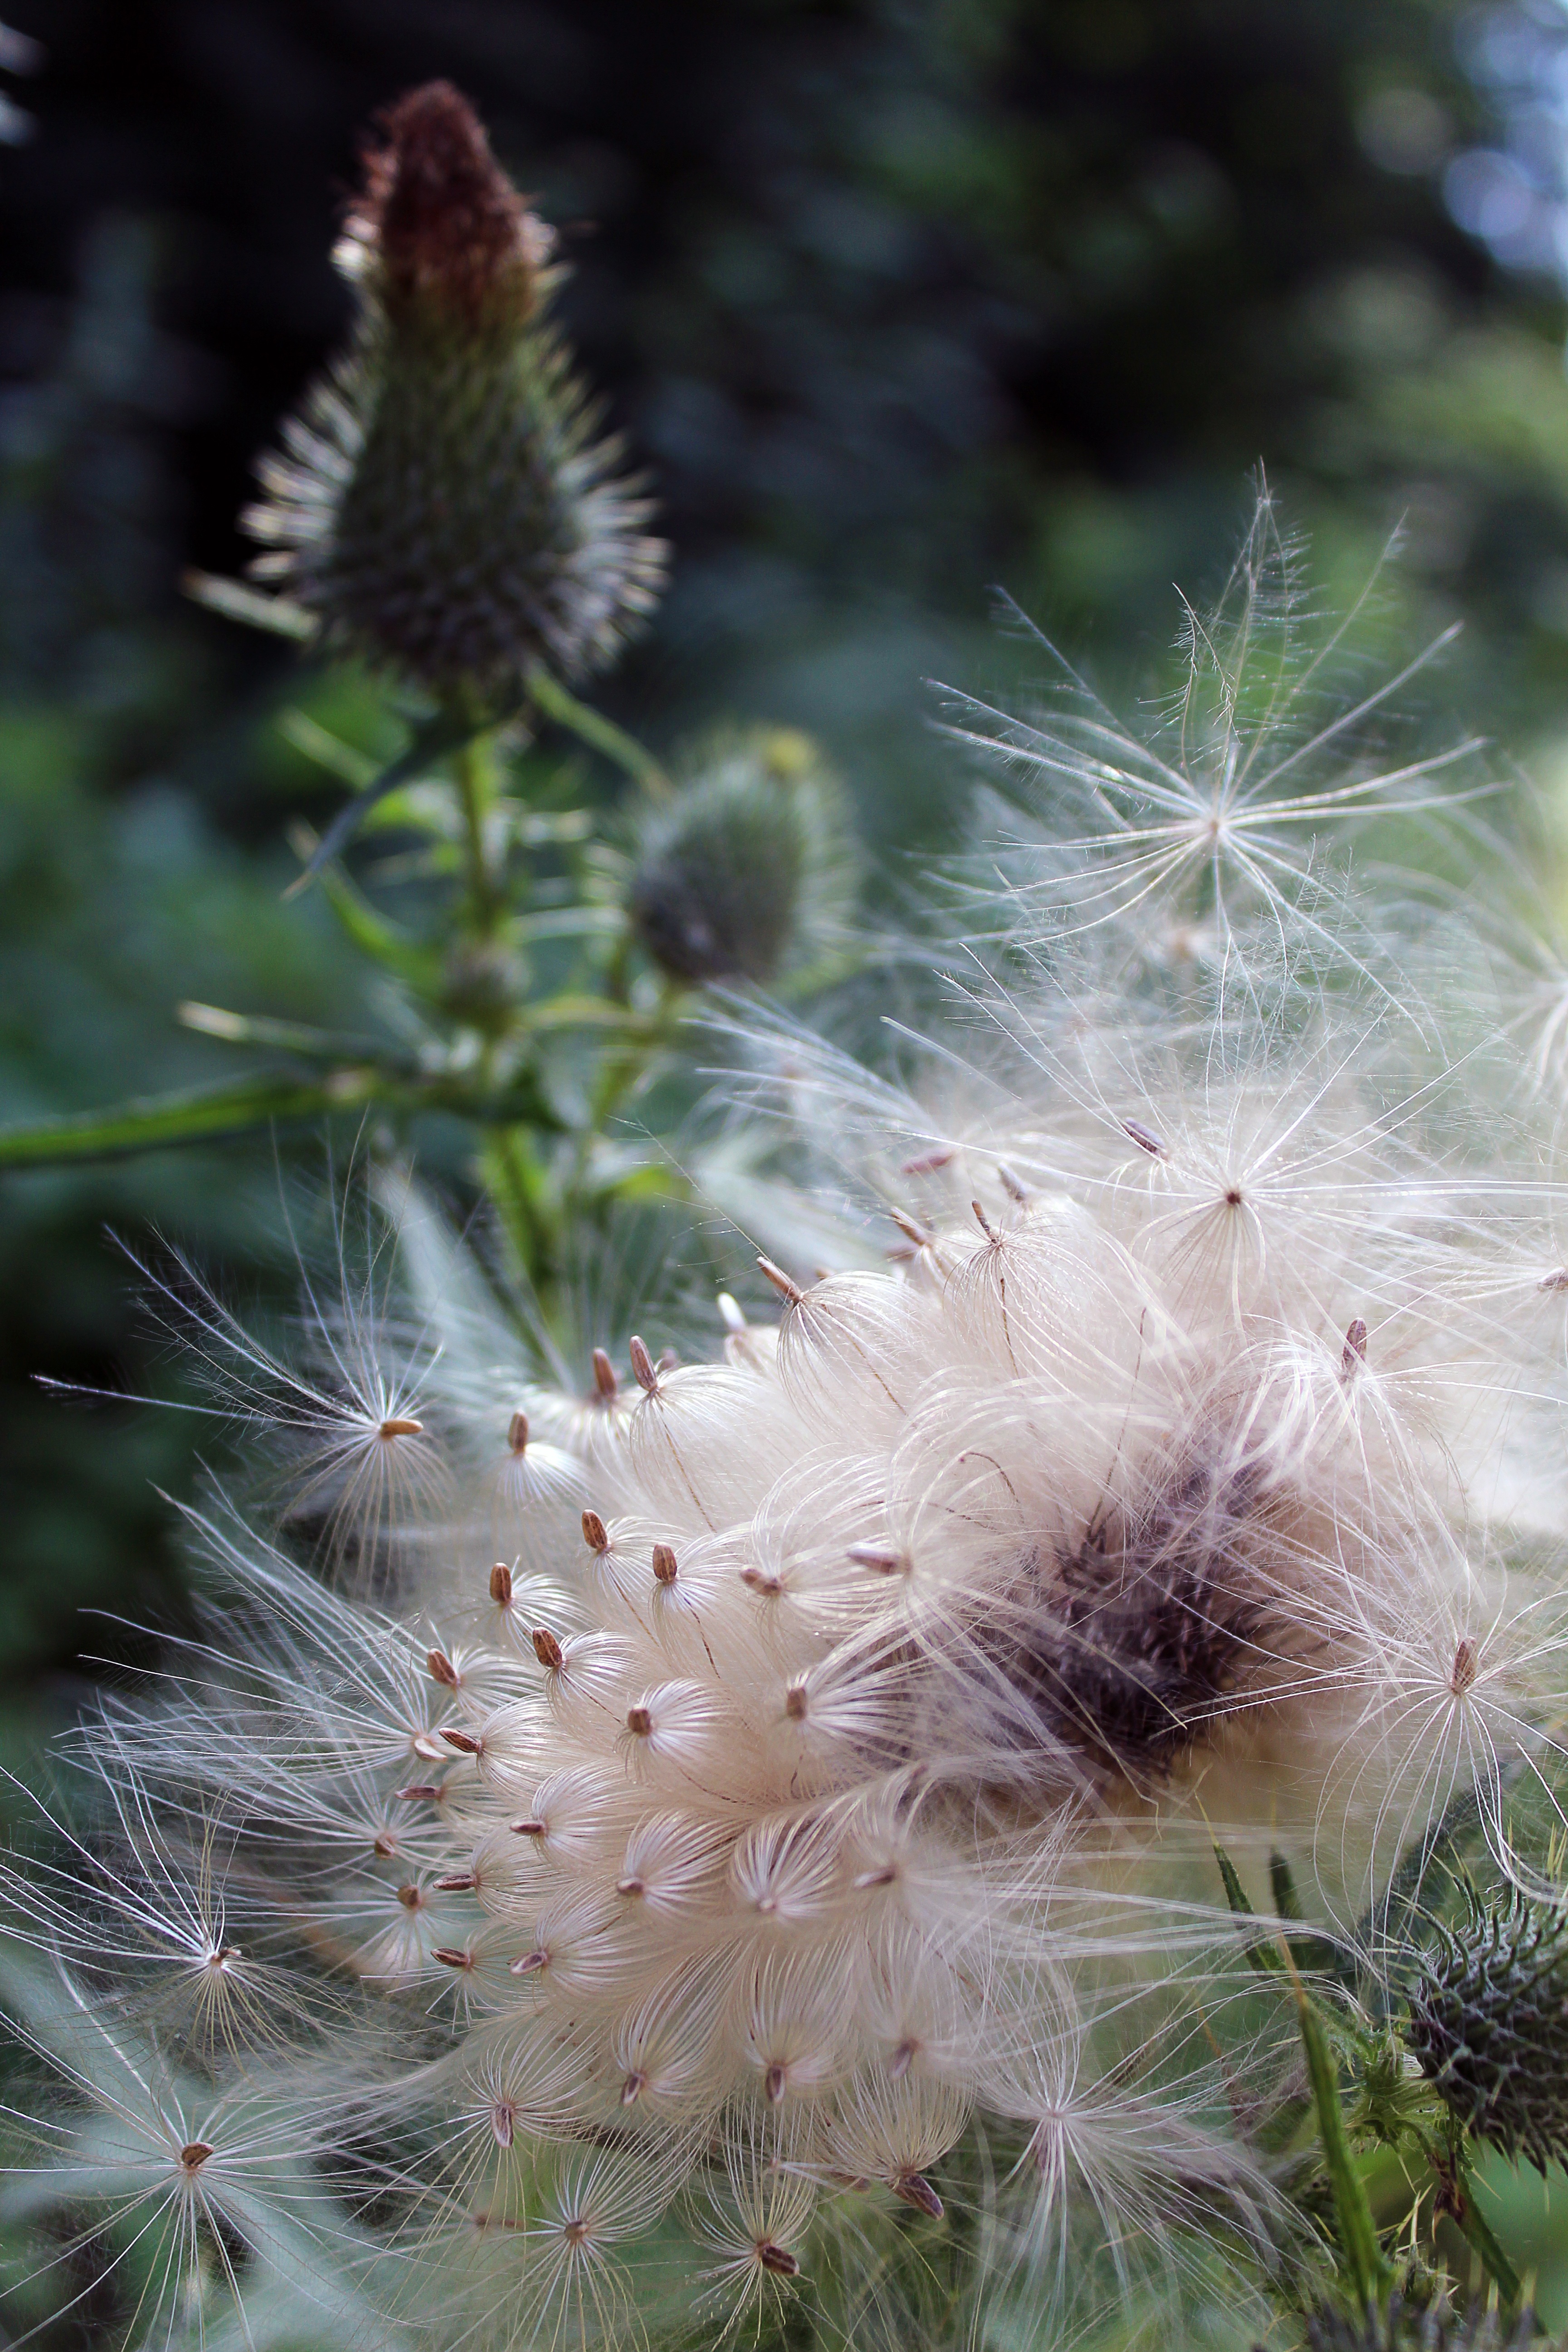
nature, grass, cactus, plant, photography, dandelion, flower, botany, flora, wildflower, close up, seeds, thistle, faded, macro photography, slightly, flowering plant, daisy family, grass family, plant stem, land plant, thorns spines and prickles